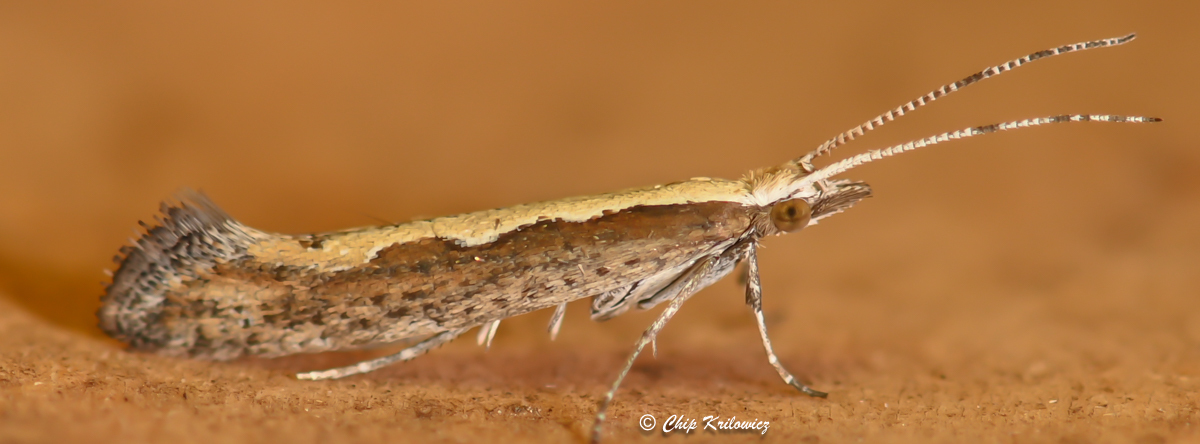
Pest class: diamondback_moth